Salvador María Granés

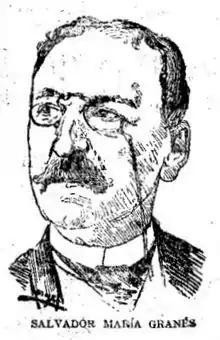
Salvador María Granés, 1894

Salvador María Granés (1840–1911) was a Spanish journalist and author of comic theater, including many parodies of the serious theatrical genres of the late nineteenth century.